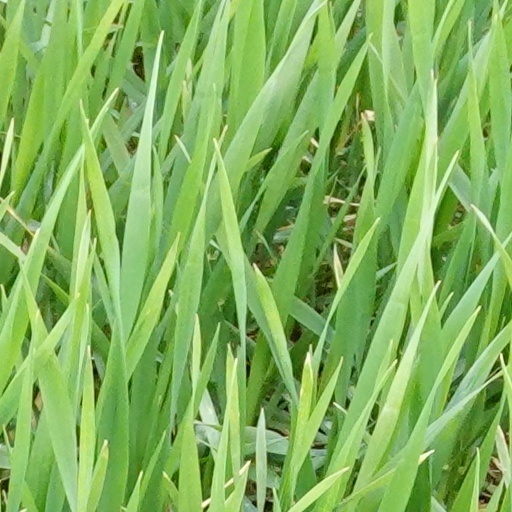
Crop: wheat